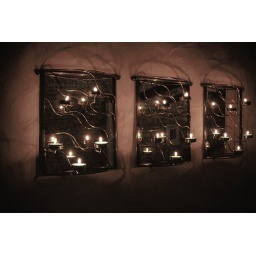
Collection of mirrors by candle light